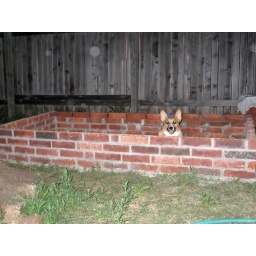
4th layer is just about finished! The wall's just tall enough that the dog has trouble jumping over it.